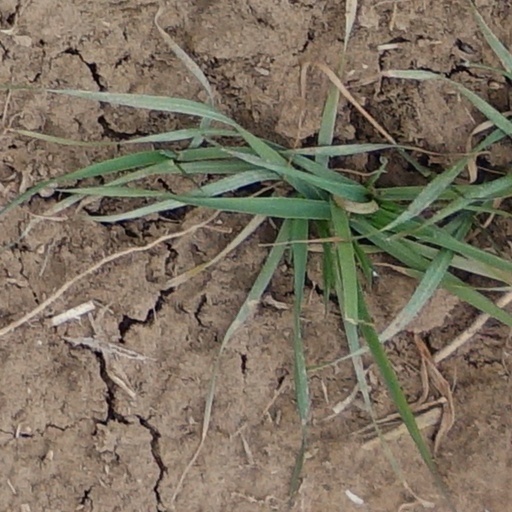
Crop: wheat